Węgorzewo

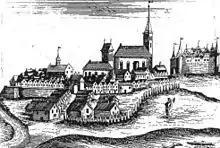
Węgobork/Angerburg in 1684

In 1454, the region was incorporated by King Casimir IV Jagiellon to the Kingdom of Poland upon the request of the anti-Teutonic Prussian Confederation. After the subsequent Thirteen Years' War, since 1466, it formed part of Poland as a fief. The land around the castle began to be settled by the end of the 15th century. As it was primarily farmland, the Lake Mamry was blocked up to allow the construction of a watermill. Ca. 1510 a locality known as "Neudorf" ("new village") or "Gerothwol" had developed near the Angerburg. After the foundation of the Duchy of Prussia as a fief of the Kingdom of Poland in 1525, Angerburg/Węgobork became the seat of a district head. It was granted town rights in 1571. The Polish inhabitants called the city by its Polish name "Węgobork". A large part of the town was destroyed by a fire in 1608, including a wooden church and the 20-year-old town hall.